Barbridge Junction

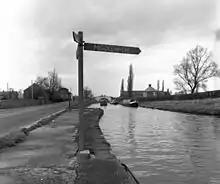
Sign indicating the Middlewich Branch at Barbridge Junction

Further hope was generated by the prospects of the Birmingham and Liverpool Junction Canal opening their line between Nantwich the Staffordshire and Worcestershire Canal at Autherley Junction, from where there was a connection into the Birmingham Canal Navigations. The need for the branch to Middlewich was now more important, as it would enable traffic on the new canal to reach Manchester. After the Earl of Bridgewater died in 1824, the company again approached the Trent and Mersey and the Bridgewater Canal about a possible link between Nantwich and Middlewich. The Bridgewater Trustees approved of the scheme, but the Trent and Mersey would not sanction it until the Birmingham and Liverpool Junction Canal was officially authorised by an Act of Parliament. This occurred in 1826, and the Ellesmere and Chester obtained their own Act to authorise their canal in 1827. The Trent and Mersey built the short Wardle Canal with one lock, to maintain control of the junction, and imposed high tolls for traffic using it, but the work went ahead, and the Middlewich Branch was opened on 1 September 1833, having cost £129,000.